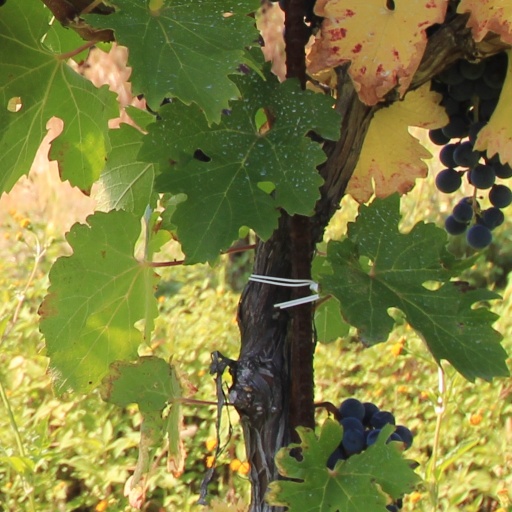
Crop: grape